Gobindobhog rice

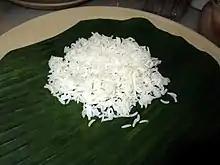
Gobindobhog rice on banana leaf

Gobindobhog is a rice cultivated mostly in West Bengal in India. It is a short grain, white, aromatic, sticky rice having a sweet buttery flavor. It derives its name from its usage as the principal ingredient in the preparation of the offerings to Govindaji, the family deity of the Setts of Kolkata.